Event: Nepal Earthquake
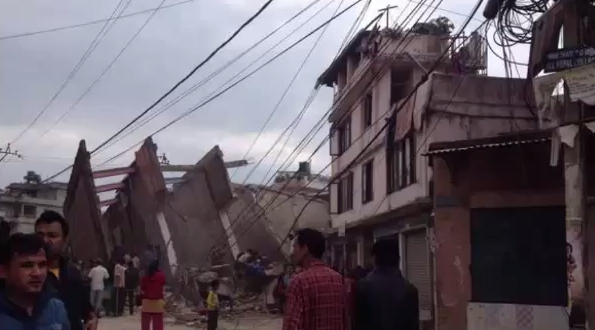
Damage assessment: damage